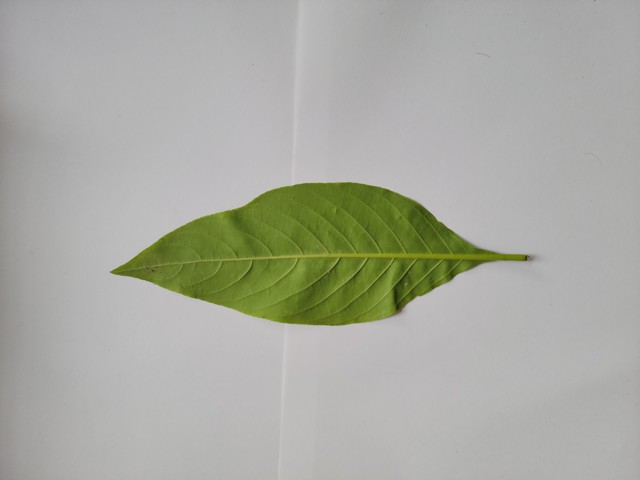
Plant: basok